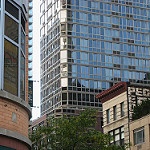
Scene: Outdoor